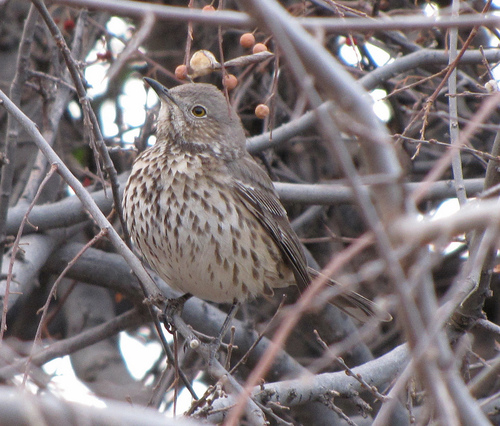
the small speckled brown bird has a small pointy beak and brown eyes.
this bird has a skinny curved bill, a light gray crown, and a spotted throat and breast.
this is a bird with a white and brown spotted breast and a pointy black beak.
this bird has a speckled belly and breast with a short pointy bill.
a small bird with a white underbelly and gray markings.
a small bird with brown eyes, and a bill that curves downwards
this small bird has a cream colored breast and belly speckled with brown, brown wings and head and a straight pointy beak.
this bird is white and brown in color, with a skinny curved beak.
this small bird has a spotted belly and brown wings.
small bird with tan chest with darker brown streaksand wings and head are dark brown.
Species: Sage Thrasher